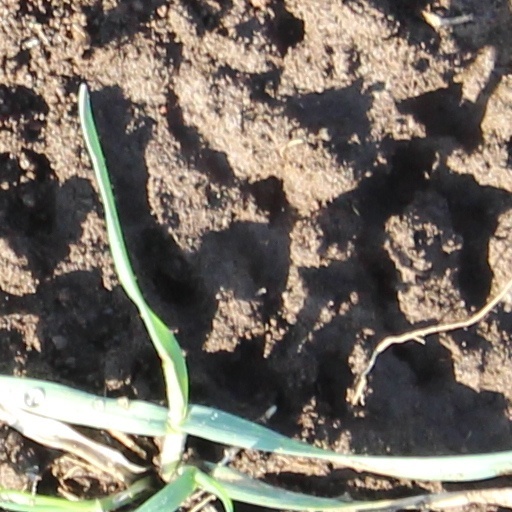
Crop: wheat